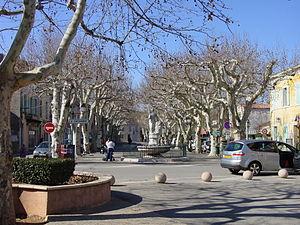
Nans-les-Pins est une commune française située dans le département du Var, en région Provence-Alpes-Côte d'Azur. Ce village est traversé par la route départementale 80.